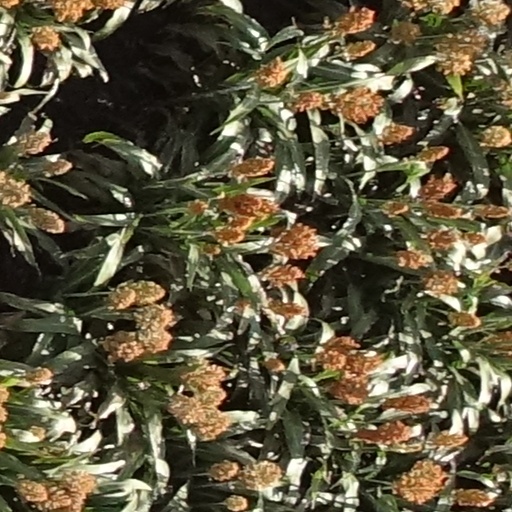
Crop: sorghum